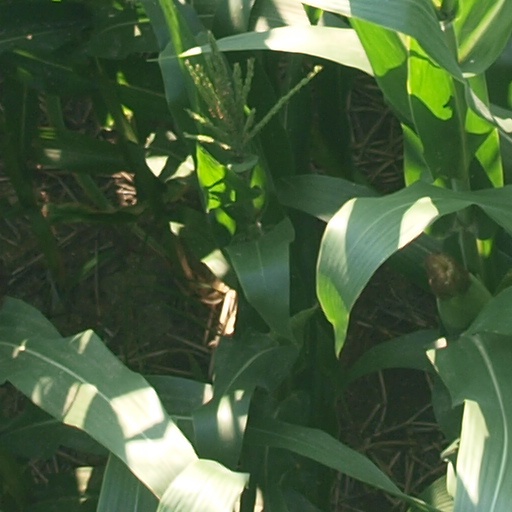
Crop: maize; corn